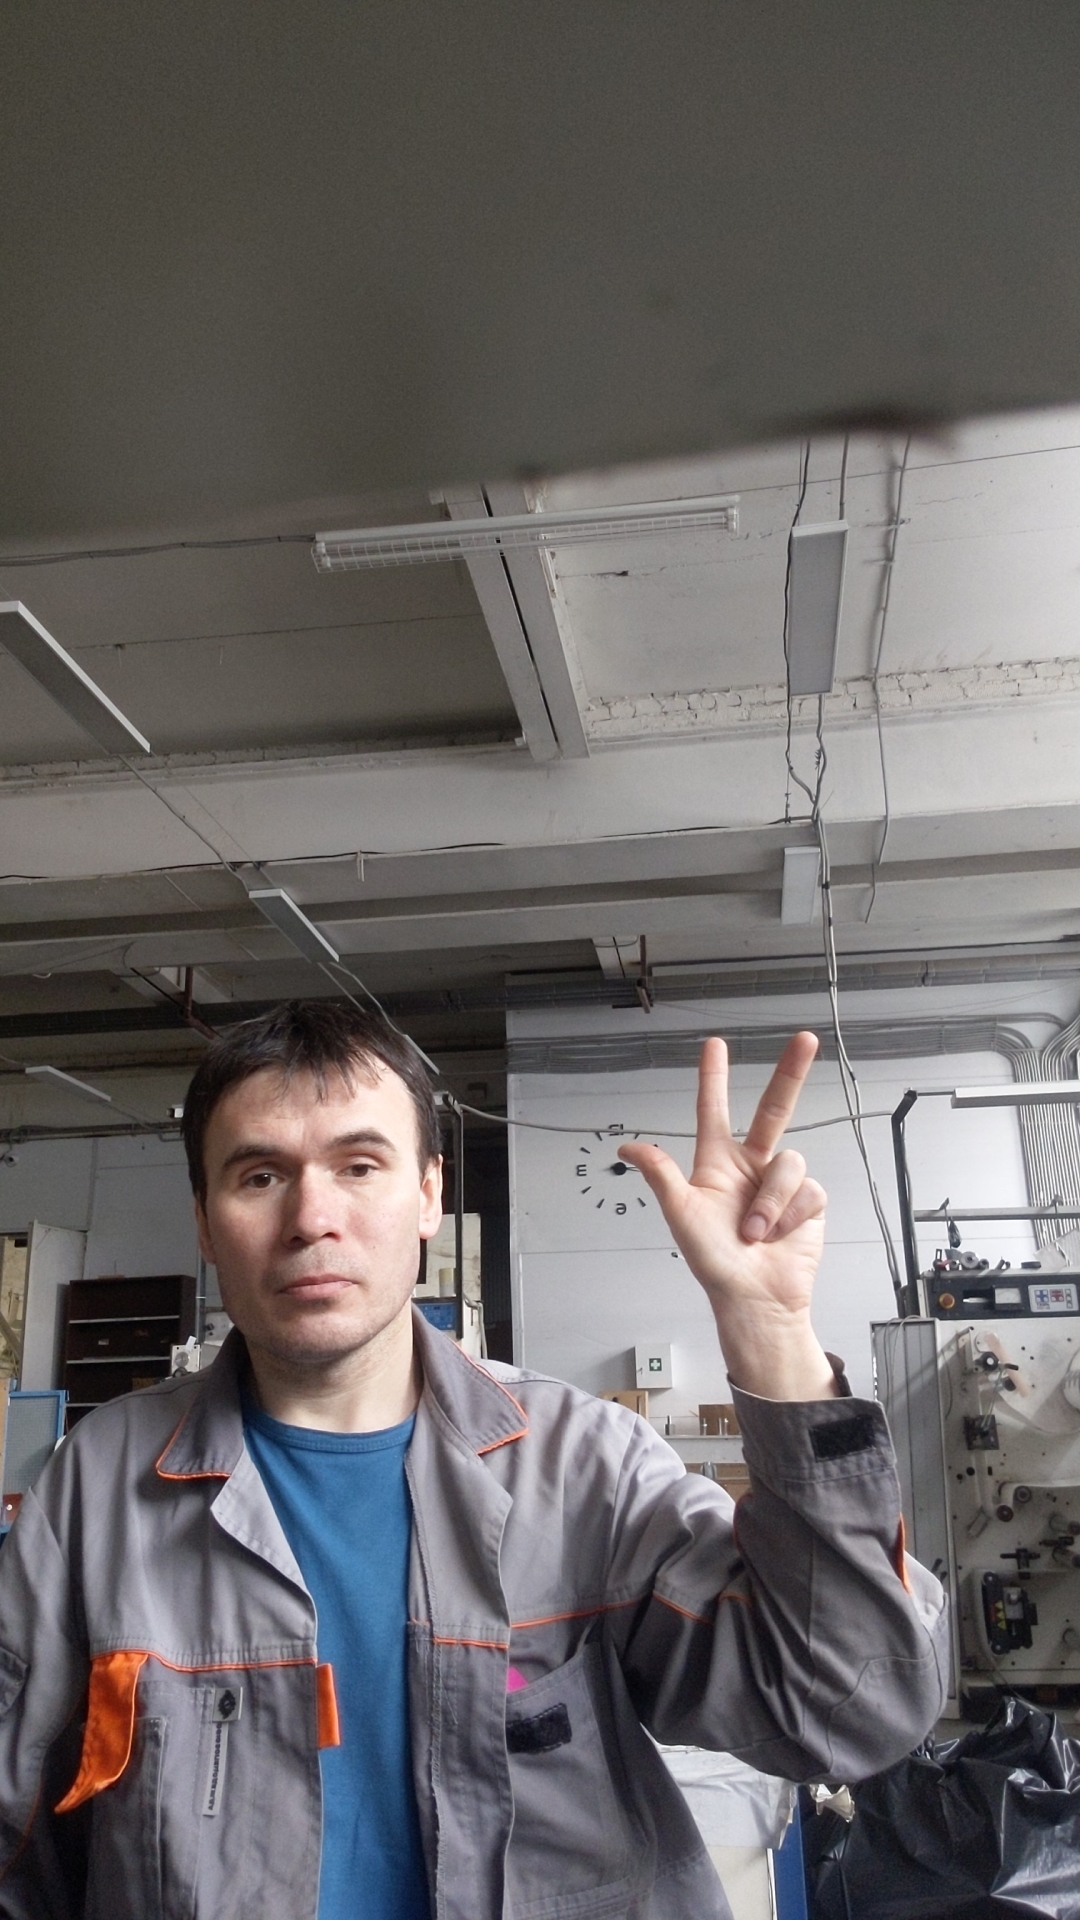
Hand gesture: three2